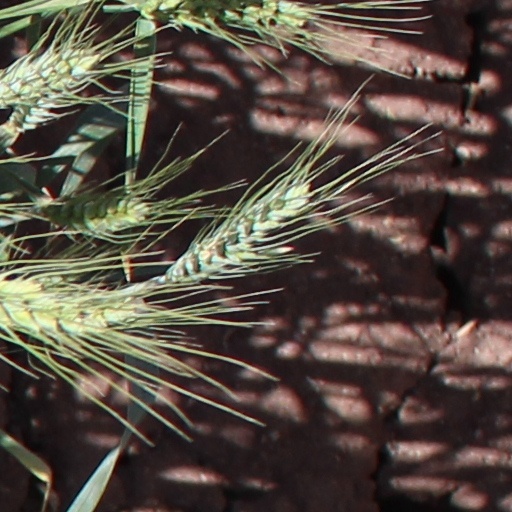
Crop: wheat